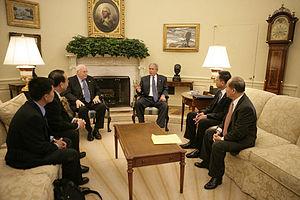
Le président de Viet Tan, Do Hoang Diem (2e depuis la droite), rencontre le président des États-Unis George Bush et le vice-président Dick Cheney le 29 mai 2007 en les encourageant fortement à mettre davantage de pression sur le Vietnam pour respecter les droits de l'homme.
Việt Tân est un réseau actif au Viêt Nam et à travers le monde, qui souhaite promouvoir la démocratie et la réforme du pays par des moyens pacifiques. Il a été fondé le 10 septembre 1982 par le vice-amiral Hoang Co Minh, alors élu premier président du parti. Le parti communiste vietnamien étant le seul autorisé au Viêt Nam, le Việt Tân n'y a aucune existence légale.